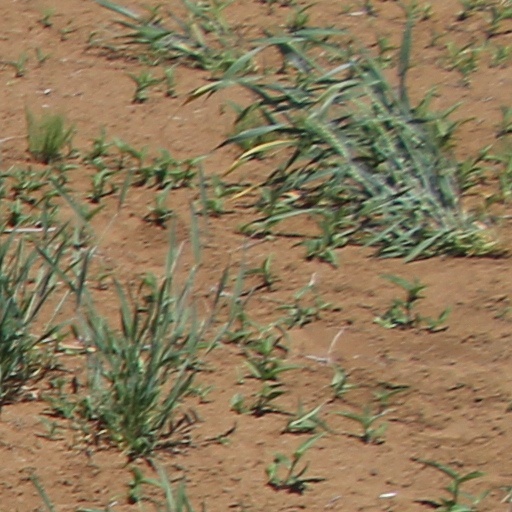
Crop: wheat